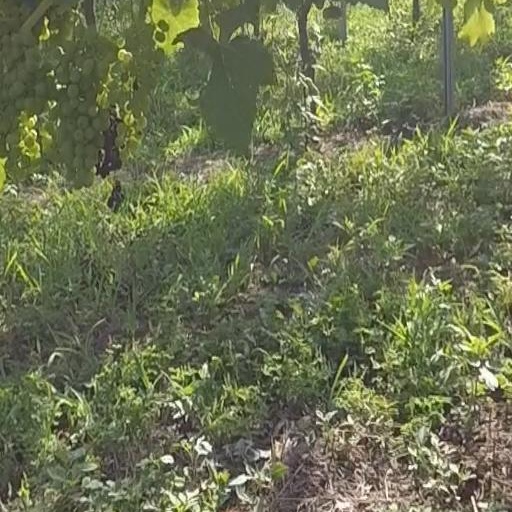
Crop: grape